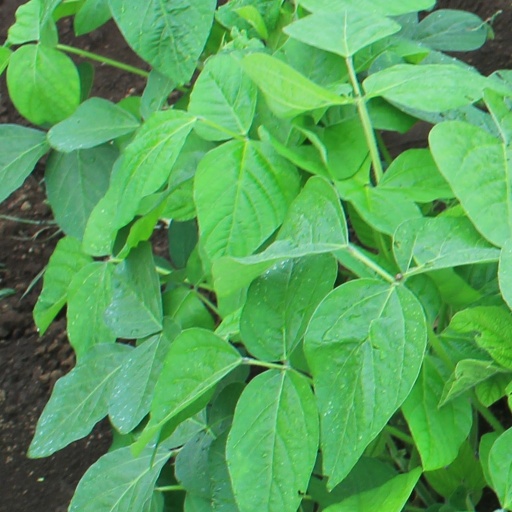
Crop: soybean